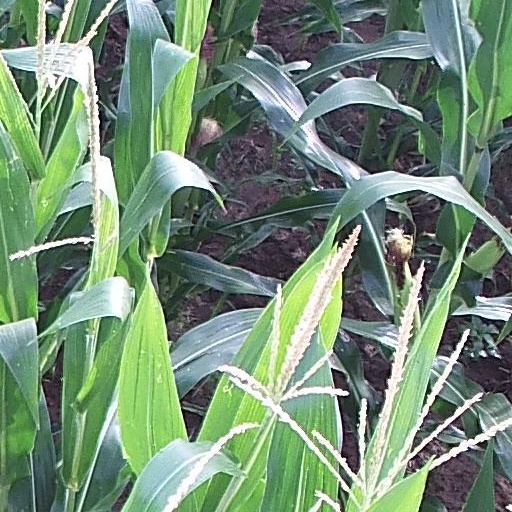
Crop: maize; corn